Kelly Babstock

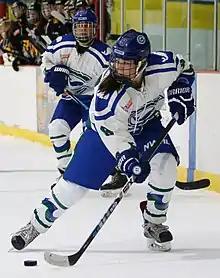
Babstock with the Connecticut Whale in 2017

Babstock was a member of the Quinnipiac Bobcats women's ice hockey team from 2010 to 2014. She made her mark on college hockey in her freshman season, recording 59 points in 37 games. Across four seasons with Quinnipiac, Babstock registered a total of 95 goals and 108 assists, for a total of 203 points in 148 games.